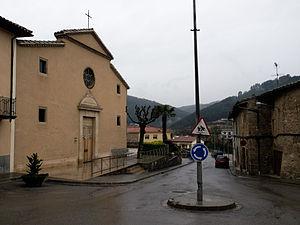
Santa Eulàlia de Riuprimer est une commune de la province de Barcelone, en Catalogne, en Espagne, de la comarque d'Osona